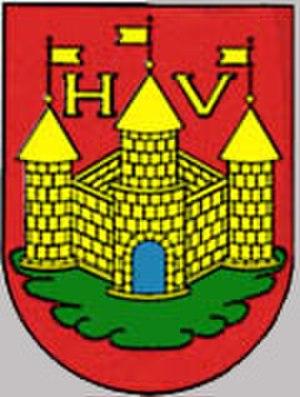
Blason de Huy (Belgique)